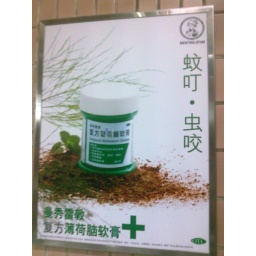
The white background makes the brown sand stand out. And the brown sand contrasts against the green and white of the container.